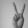
ASL letter: V